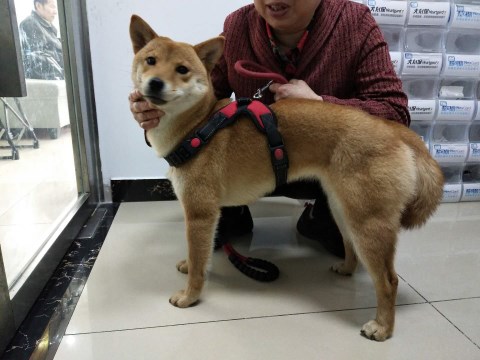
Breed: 1043-n000001-Shiba_Dog